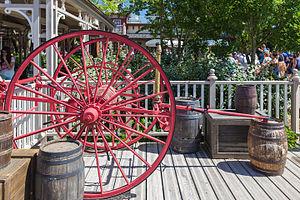
Lance d'incendie avec son dévidoir à Disneyland Paris.
La lutte contre l'incendie est une des missions des sapeurs-pompiers. Elle consiste à priver le feu d'un des trois éléments suivants essentiels à son maintien et faisant partie du triangle du feu :